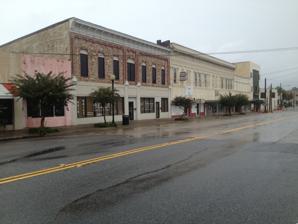
Building: Downtown Waycross Historic District
Country: United States of America
Year built: 1902
Historic district in Georgia, United States United States historic place Downtown Waycross Historic District U.S. National Register of Historic Places U.S. Historic district Show map of Georgia Show map of the United States Location Roughly bounded by the Seaboard Coast Line RR tracks and Albany, Isabella, Remshart and Nicholls Sts., Waycross, Georgia Coordinates 31°12′35″N 82°21′36″W / 31.209722°N 82.36°W / 31.209722; -82.36 Area 50 acres (20 ha) Architect Taylor, James Knox; Et al. Architectural style Late 19th And 20th Century Revivals, Modern Movement, Italianate NRHP reference No. 92000125 Added to NRHP March 20, 1992 The Downtown Waycross Historic District in Waycross, Georgia is a 50-acre (20 ha) historic district which was listed on the National Register of Historic Places in 1992. It includes the Post Office , the Phoenix Hotel among totals of 47 contributing buildings , two other contributing structures, two contributing sites, and three contributing objects in the district. Also the Bunn Building was Waycross's first "skyscraper", among the first reinforced concrete buildings in the state.  It is a five-story building which was home for offices and a Masonic Lodge. See also Waycross Historic District , also NRHP-listed References